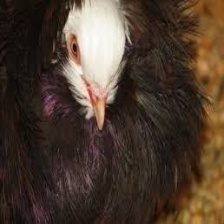
Species: JACOBIN PIGEON
Scientific name: COLUMBA LIVIA